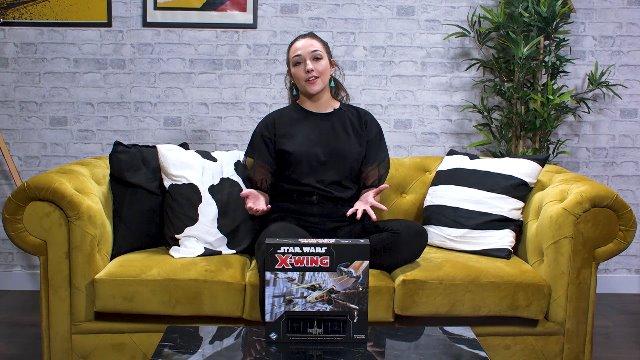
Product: Fantasy Flight Games X-Wing 2ND Ed: Hyena-Class Droid Bomber
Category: Toys & Games | Games & Accessories | Card Games
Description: Add a powerful hyena-class Droid Bomber to your separatist Alliance squadrons.
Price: $16.99
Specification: ProductDimensions:7x3.6x2.8inches|ItemWeight:2.88ounces|ShippingWeight:2.88ounces(Viewshippingratesandpolicies)|ASIN:B07NRTD6YG|Itemmodelnumber:FFGSWZ41|Manufacturerrecommendedage:14yearsandup